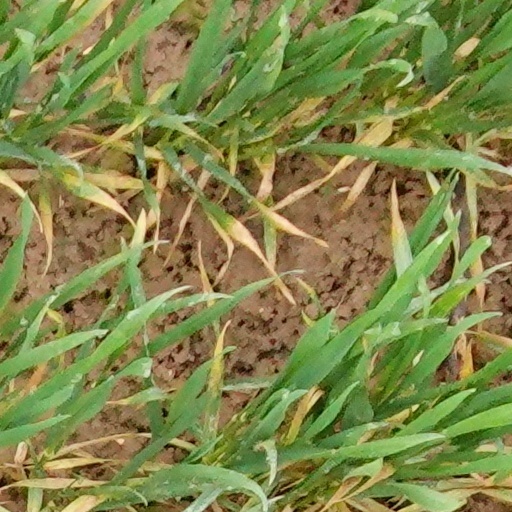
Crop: wheat